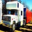
Label: truck